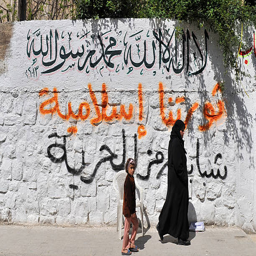
a woman walks with her daughter passed a wall with graffiti written on it , in the northern city